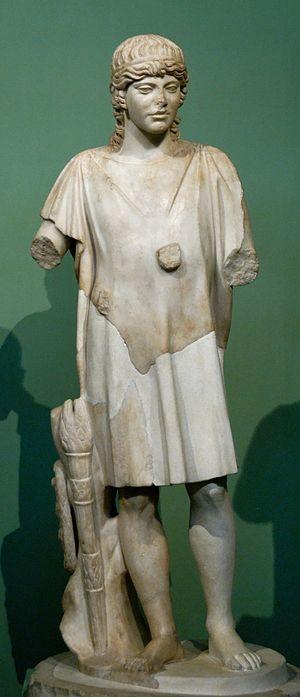
Jeune garçon à la couronne de myrte et à la torche, participant aux Mystères d'Eleusis. Marbre grec insulaire, copie romaine du IIe siècle ap. J.-C. d'après une statue péloponnésienne du Ve siècle av. J.-C. Provenance: villa de Fulvius Plautianus, 1901. Italiano: Ragazzo con una corona di mirto e una torcia. Marmo greco insulare, copia romana del II sec. d.C. di una statua di scuola peloponnesiaca del V. sec. a.C. Da domus di Fulvio Plauziano, 1901.